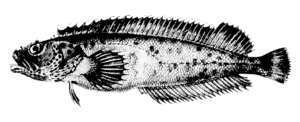
Les Labrisomidae sont une famille de poissons de l'ordre des Perciformes.